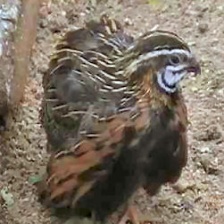
Species: HARLEQUIN QUAIL
Scientific name: COTURNIX DELEGORGUEI
ImageNet parent category: quail